Halo (sculpture)

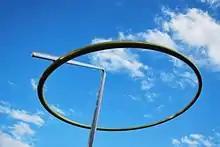
The ring and arm of "Halo" pivoting off-centre atop angled mast

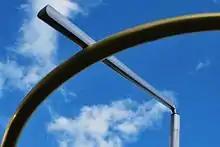
"Halo" (detail)

"Halo" draws inspiration from the site's rich brewery heritage. The sculptural form of "Halo" is a reference to the enormous circular brewing-vat support found in the decommissioned Brewery Yard building, while the off-centered encircling motion of the ring is the re-imagination of stirrings of brewing alchemy and the tipsy effects of alcohol.